1885 World Series

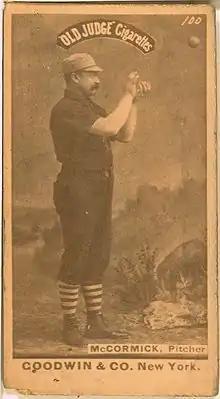
Pitcher Jim McCormick started five of the seven games for Chicago, going 3–2.

With Chicago leading 5–4 in the sixth inning, Browns manager Charles Comiskey called his team off the field to protest a ruling made by umpire Dave Sullivan. The game was forfeited to Chicago.